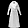
Label: Coat